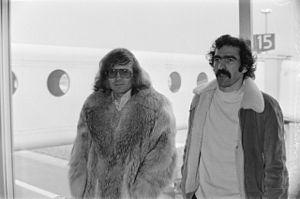
Raymond Domenech, né le 24 janvier 1952 à Lyon, est un joueur et entraîneur français de football. Il évolue au poste de défenseur latéral du début des années 1970 au milieu des années 1980 avant d'exercer comme entraîneur à partir de 1988 et de devenir sélectionneur de l'équipe de France de 2004 à 2010. Il est président du syndicat des entraîneurs de football en France depuis 2016.